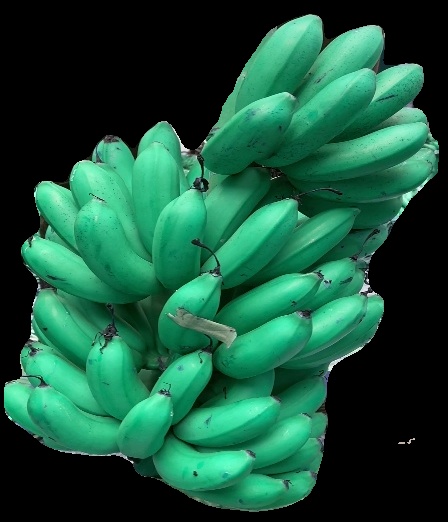
Variety: rasbale
Grade: grade1